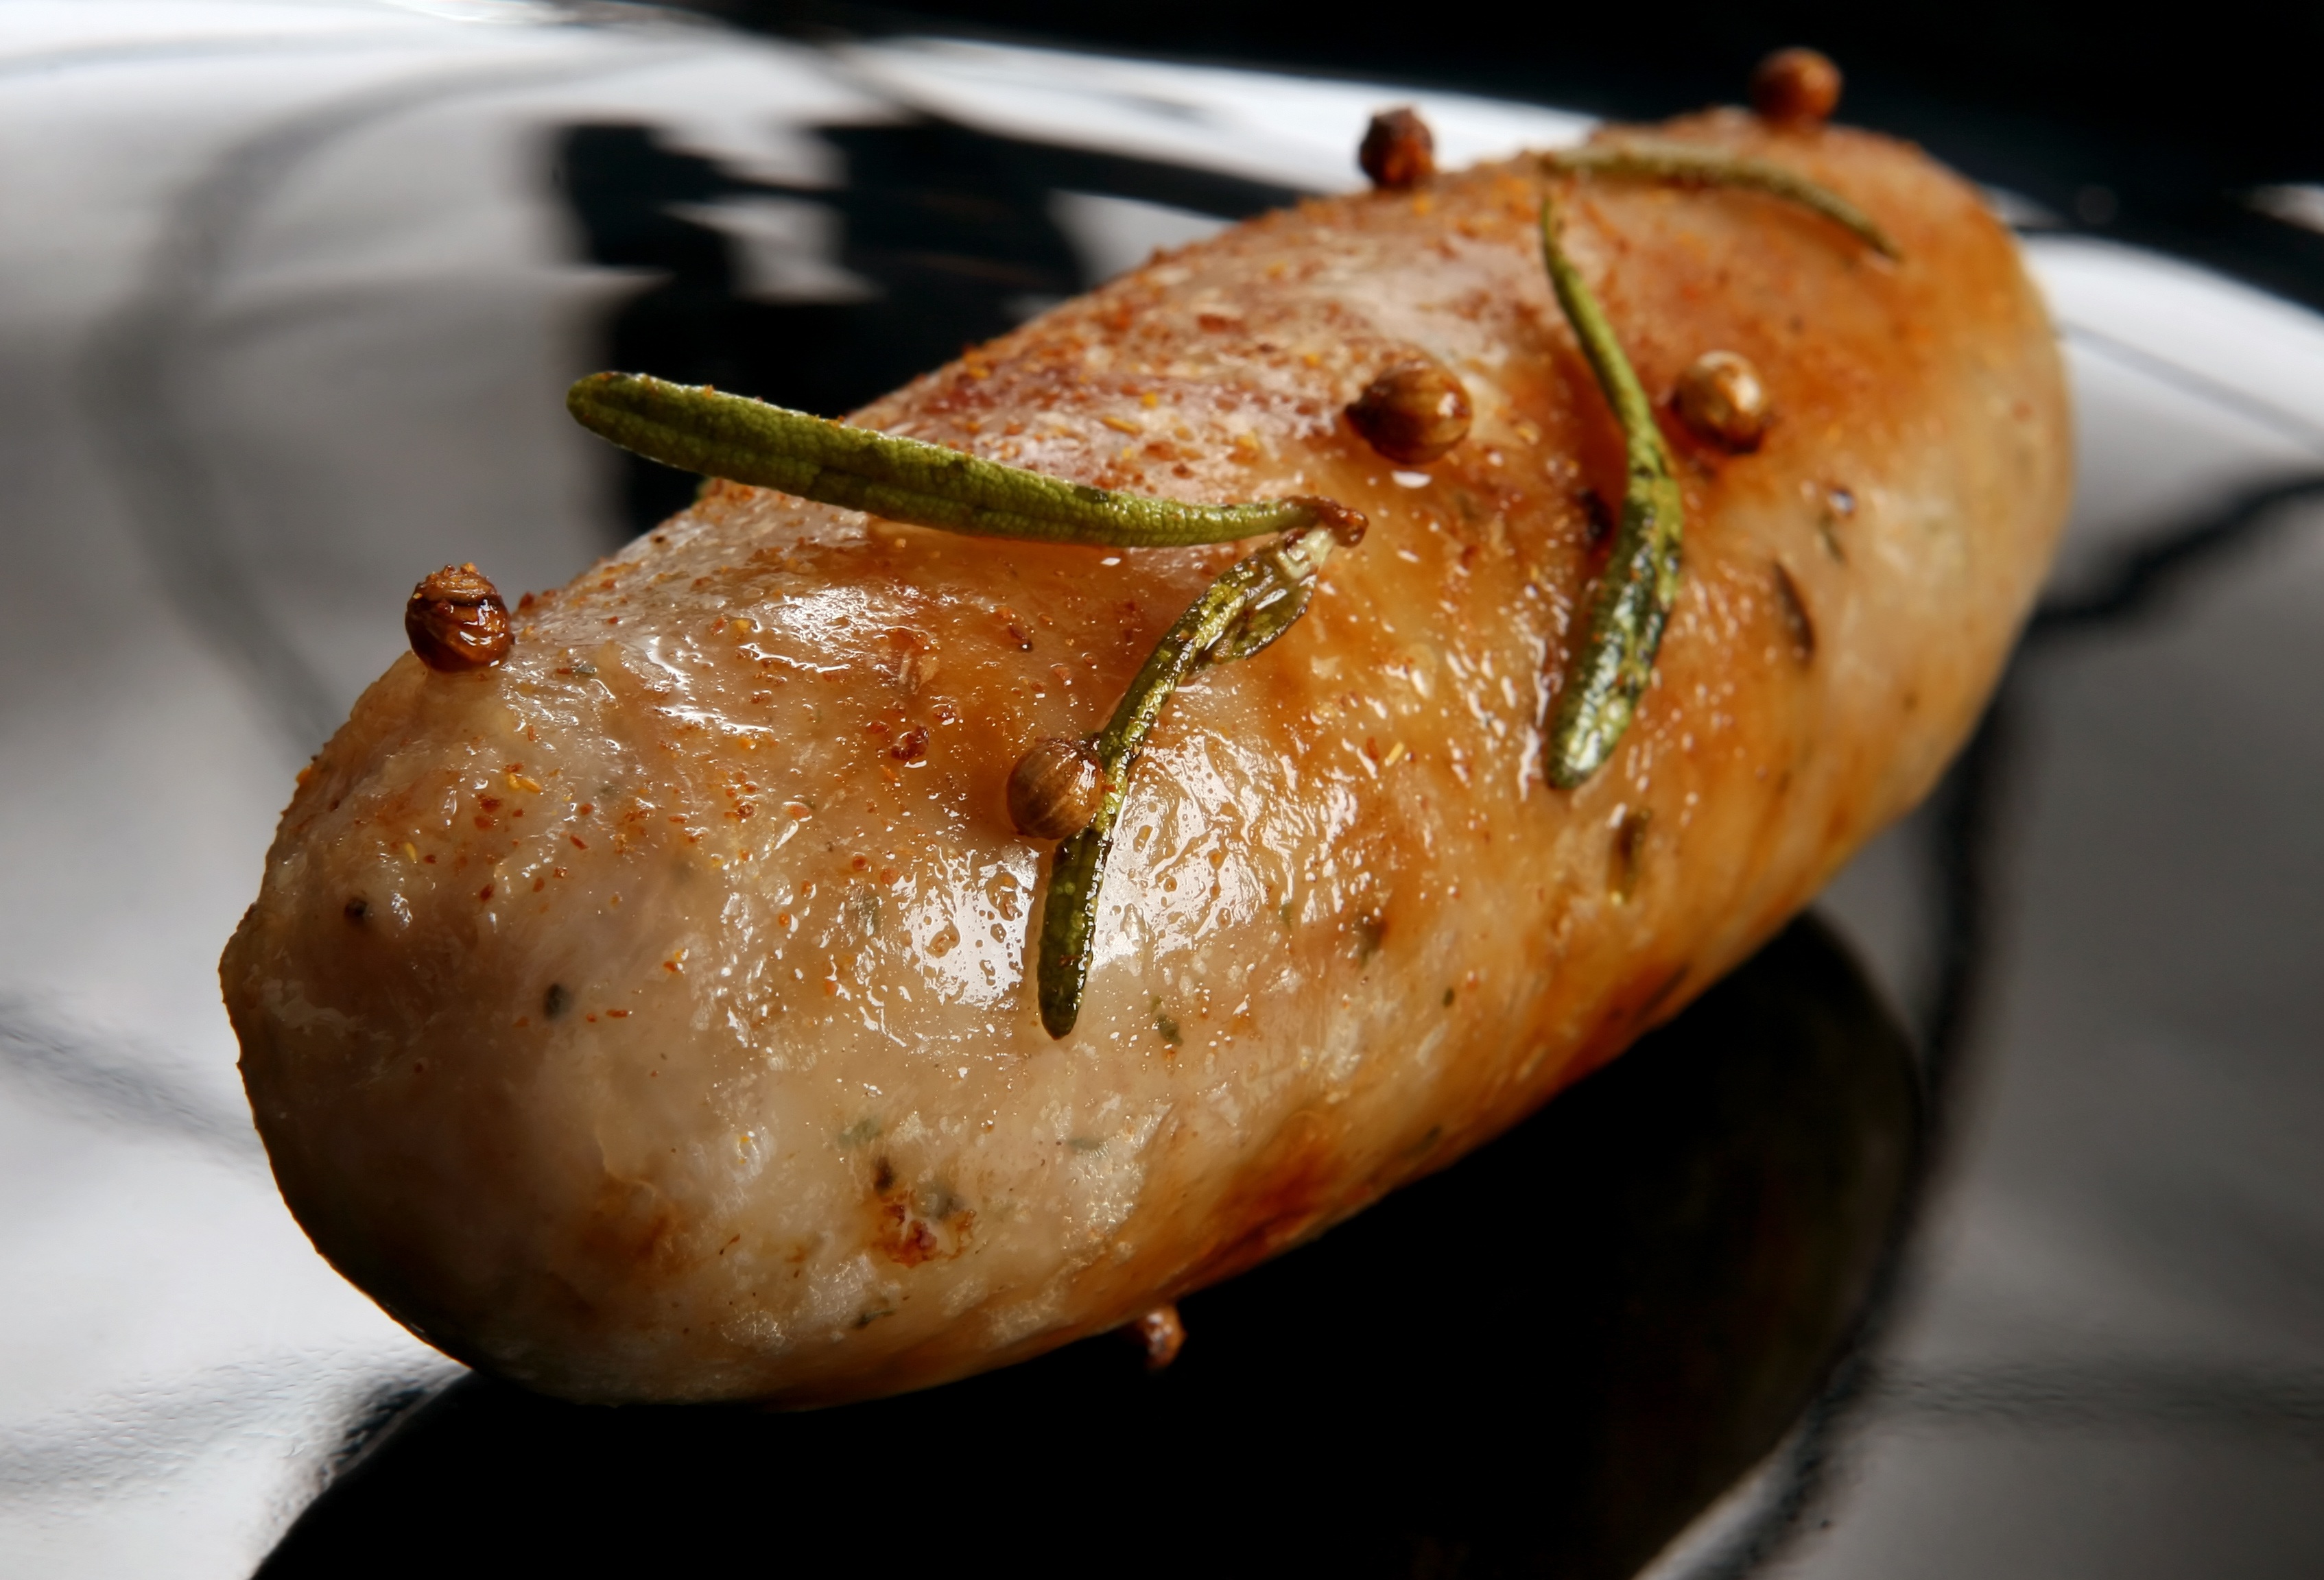
restaurant, isolated, dish, meal, food, reflection, pepper, cooking, produce, vegetable, natural, fresh, bbq, barbeque, black, weight, colorful, breakfast, baking, healthy, snack, meat, lunch, barbecue, pork, cuisine, delicious, health, cookery, sausage, fried, cooked, coriander, garnish, nutrition, dinner, hot, spices, spicy, good, roasting, slim, loss, diet, starter, herbs, ham, organic, grilled, rosemary, dieting, slimming, brats